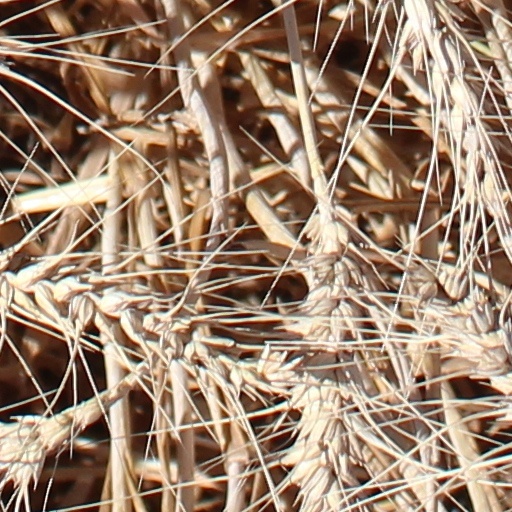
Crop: wheat